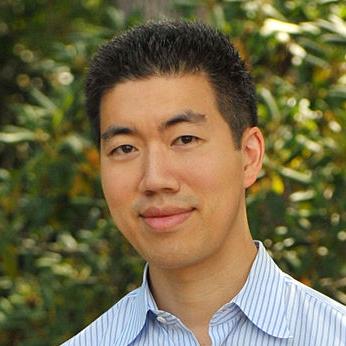
Age: 38